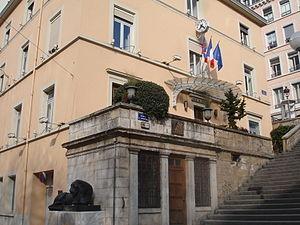
Lyon place Sathonay
La place Sathonay est une place carrée située dans le 1ᵉʳ arrondissement de Lyon, au bas des pentes de la Croix-Rousse. Elle porte le nom de Nicolas-Marie-Jean-Claude Fay de Sathonay, maire de Lyon de 1805 à 1812.